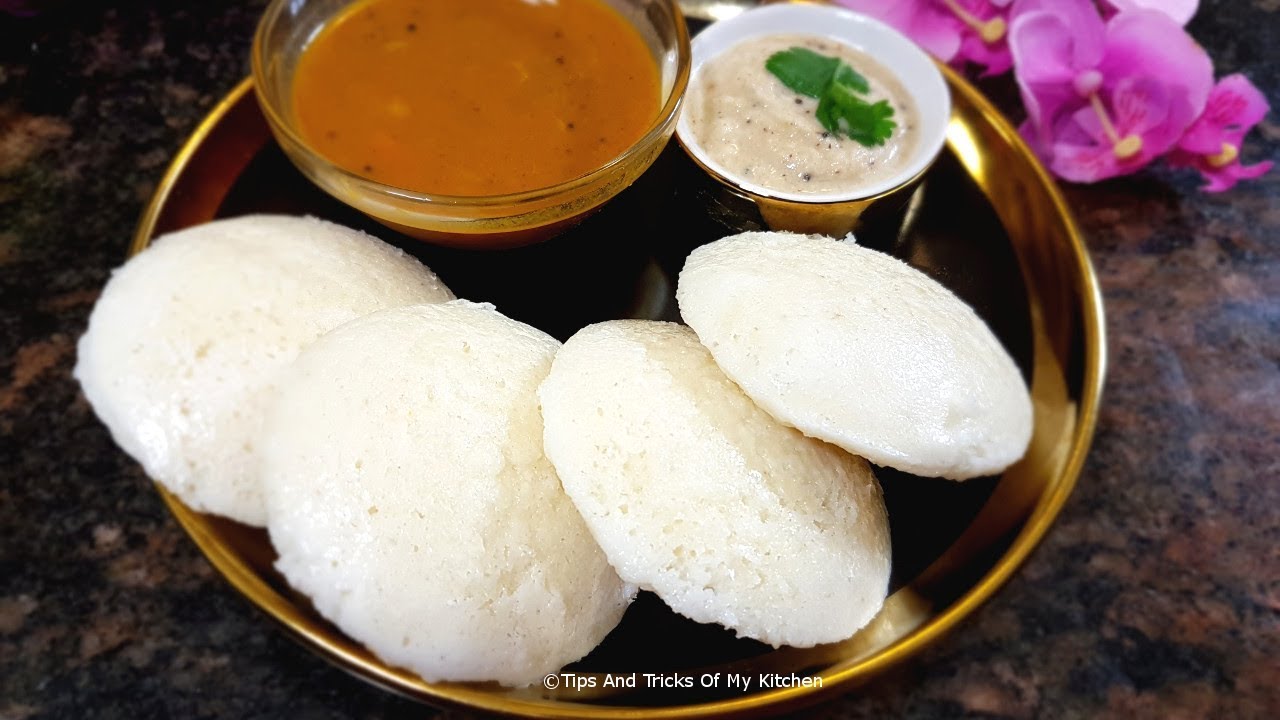
Dish: idli